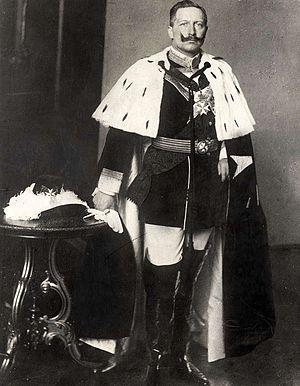
Frédéric Guillaume Victor Albert de Hohenzollern, né le 27 janvier 1859 à Berlin et mort le 4 juin 1941 à Doorn, aux Pays-Bas, est de 1888 à son abdication en 1918, le troisième et dernier empereur allemand ainsi que le neuvième et dernier roi de Prusse.
Les Dossiers secrets de Sherlock Holmes : L'Affaire de la rose tatouée est un jeu vidéo d'aventure inspiré des aventures de Sherlock Holmes, développé par Mythos Software et sorti sur PC en 1996. Le jeu est le second et dernier opus de la série The Lost Files of Sherlock Holmes.